Italo Svevo

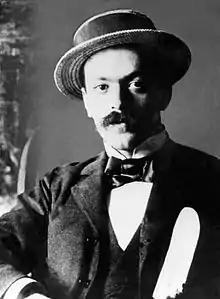
Portrait of Italo Svevo

Aron Hector Schmitz (19 December 186113 September 1928), better known by the pseudonym Italo Svevo, was an Italian and Austro-Hungarian writer, businessman, novelist, playwright, and short story writer.